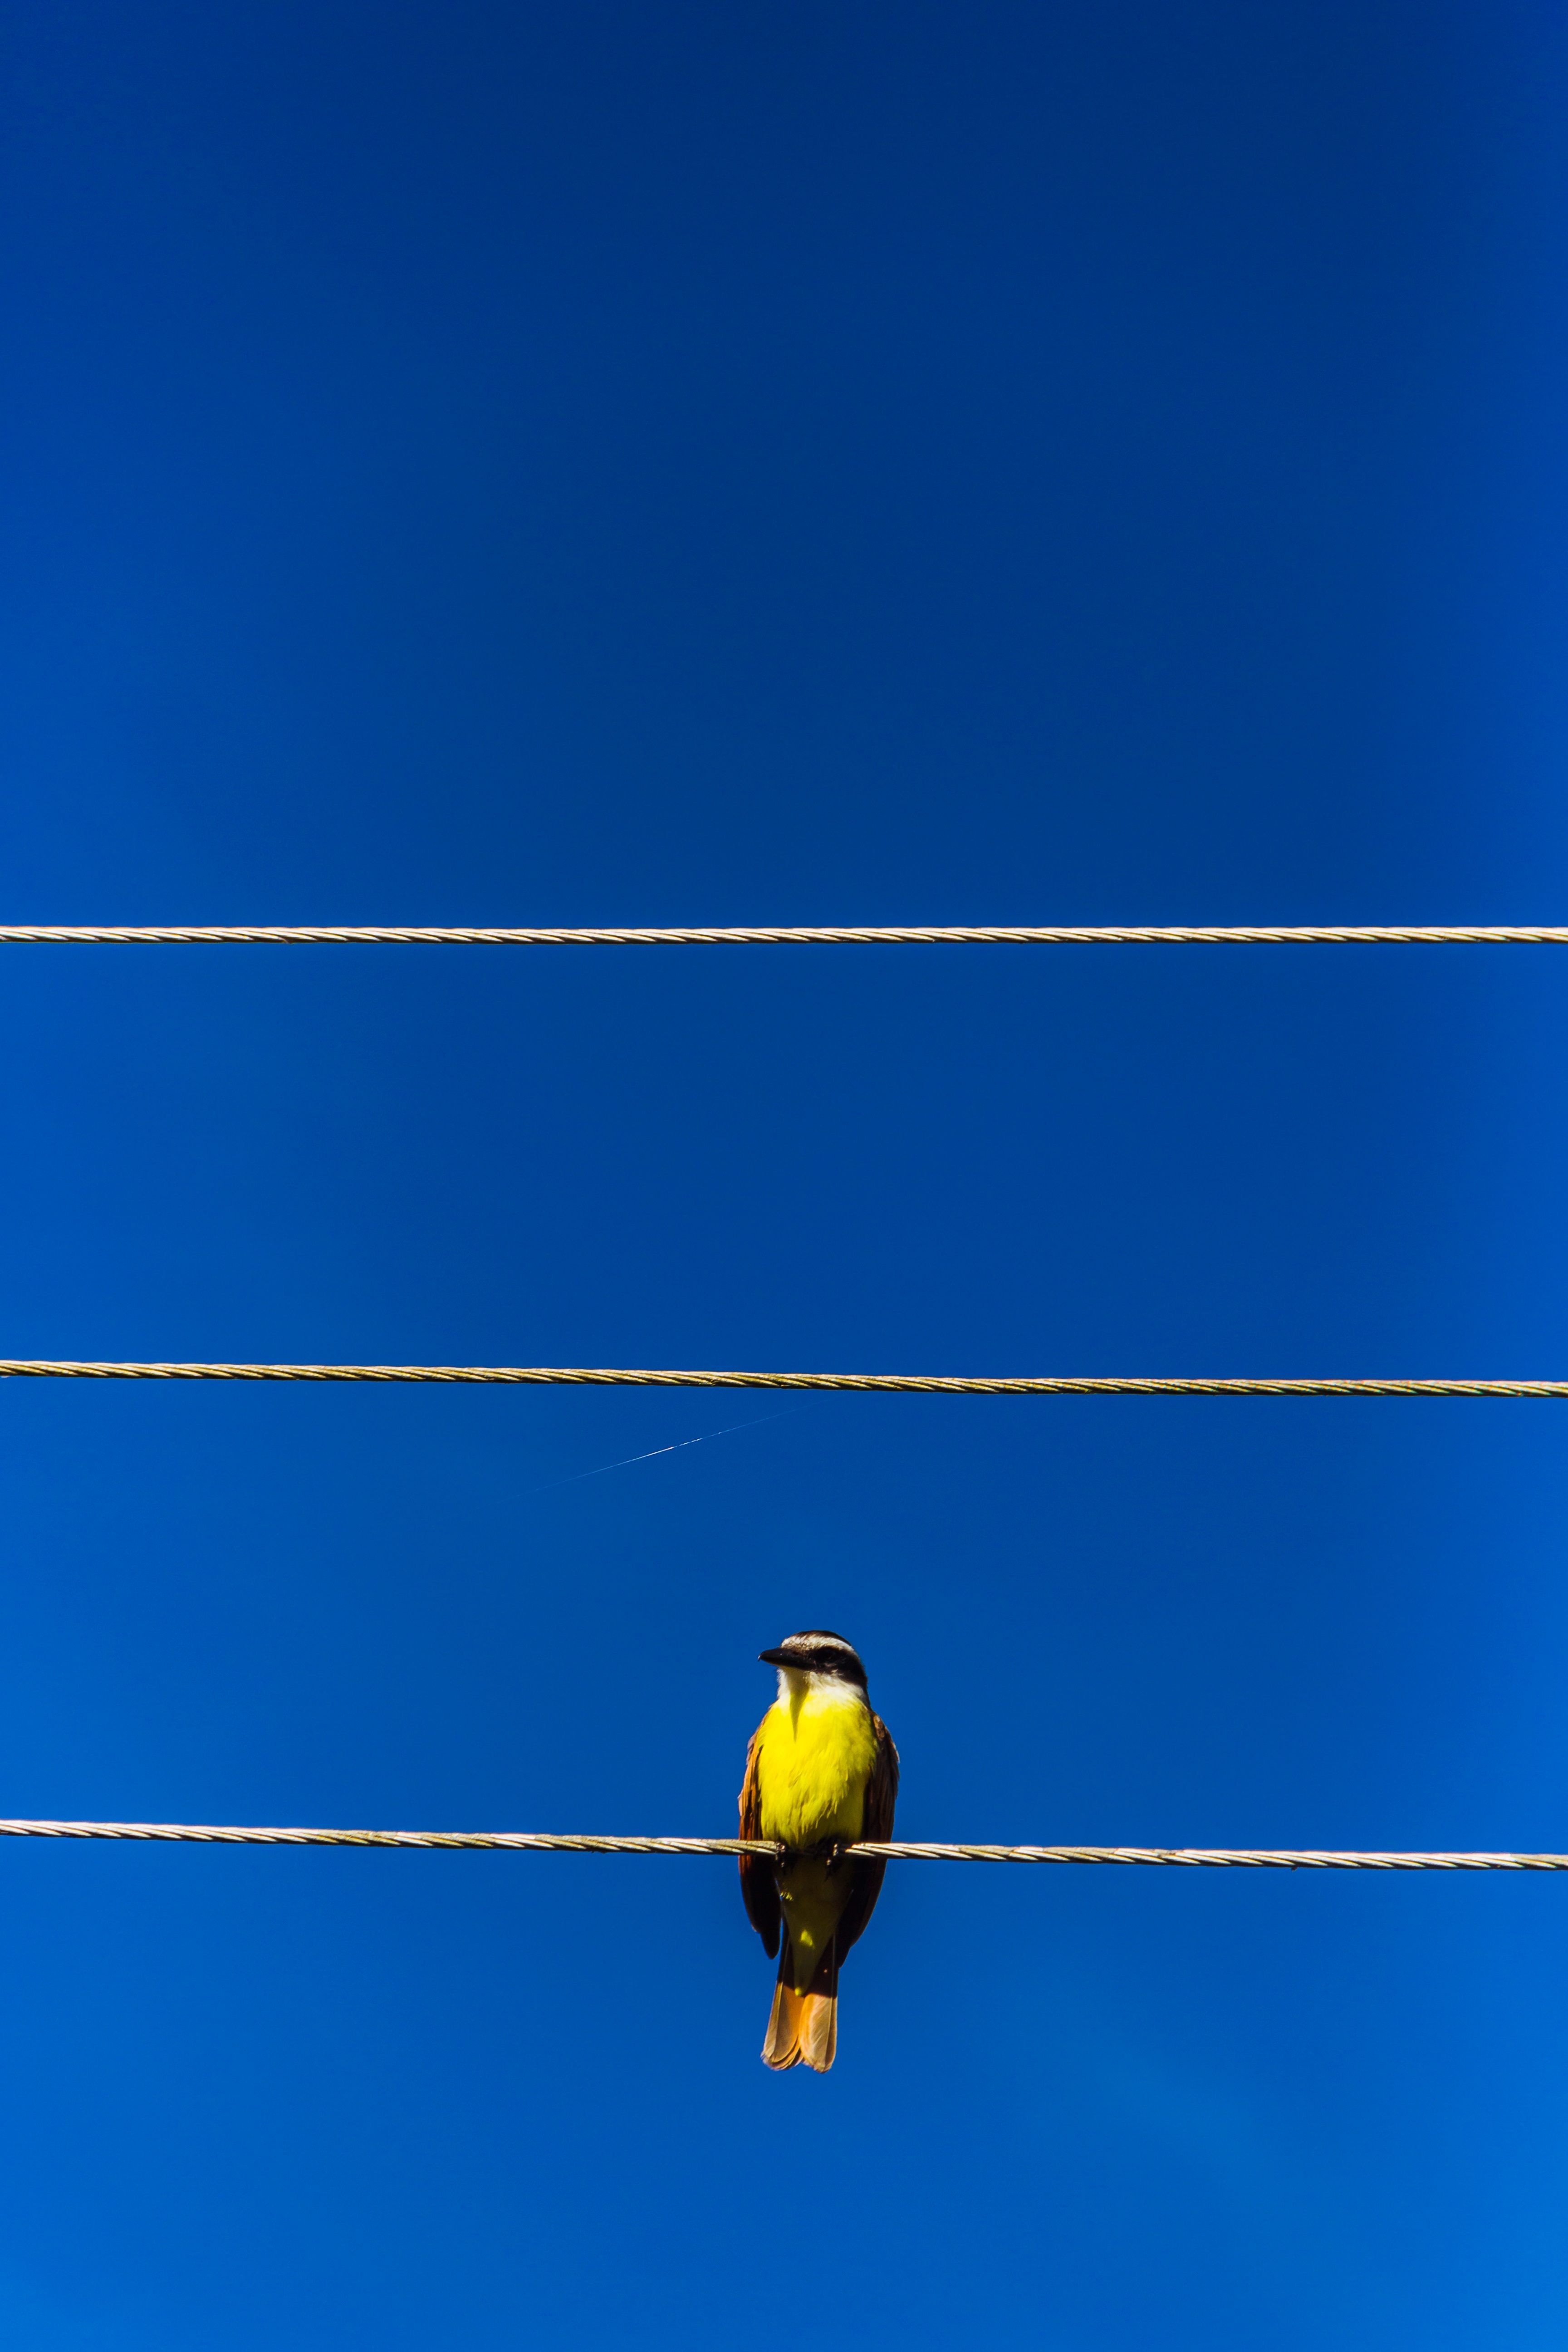
bird, wing, sky, line, reflection, flight, blue, shape, atmosphere of earth, perching bird